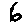
Label: 6